Baahubali 2: The Conclusion

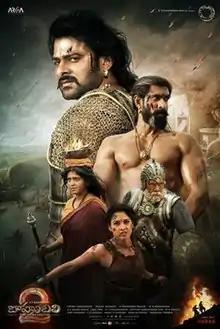
Theatrical release poster in Telugu

Baahubali 2: The Conclusion is a 2017 Indian epic action film directed by S. S. Rajamouli, who co-wrote the script with V. Vijayendra Prasad. It was produced by Shobu Yarlagadda and Prasad Devineni under the banner Arka Media Works. Produced in the Telugu film industry, the film was shot in both Telugu and Tamil languages. The cast includes Prabhas in a dual role, alongside Rana Daggubati, Anushka Shetty, Tamannaah Bhatia, Ramya Krishnan, Sathyaraj, Nassar and Subbaraju. It is both the sequel and the prequel to "", as well as the final installment in the " Baahubali film duology". The film is set in fictional medieval India and centers on the rivalry between siblings Amarendra Baahubali and Bhallaladeva. Bhallaladeva conspires against Amarendra, leading to his death at the hands of Kattappa. Years later, Amarendra's son (Mahendra or Sivudu) seeks to avenge his father's demise.